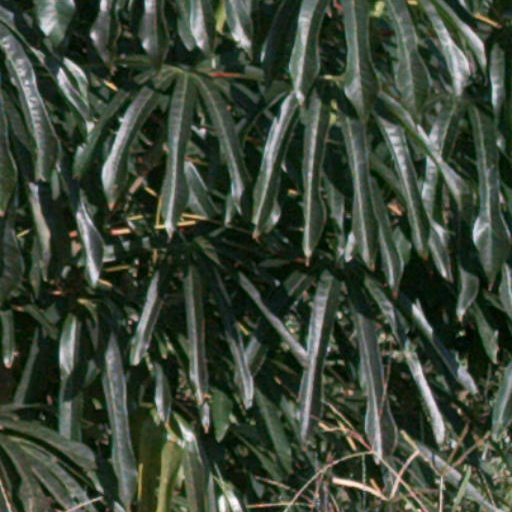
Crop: cassava